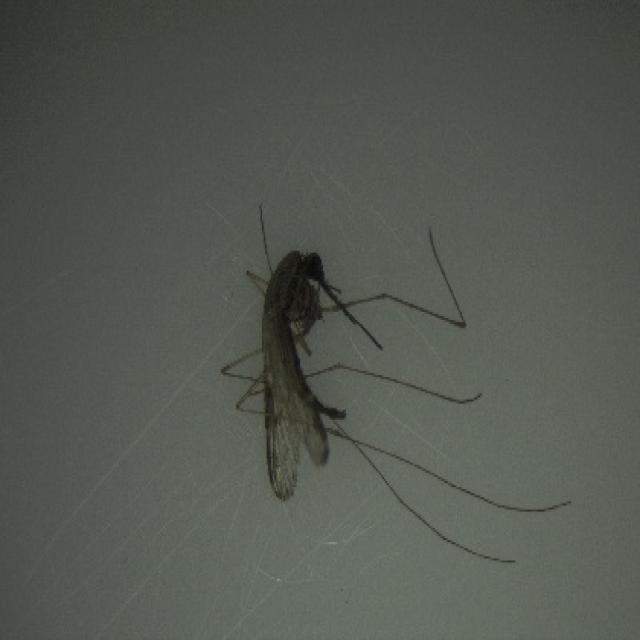
Species: anopheles_sinensis